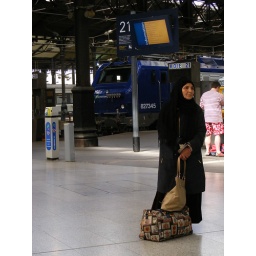
Woman standing in a train station, watching for someone; Paris, France.